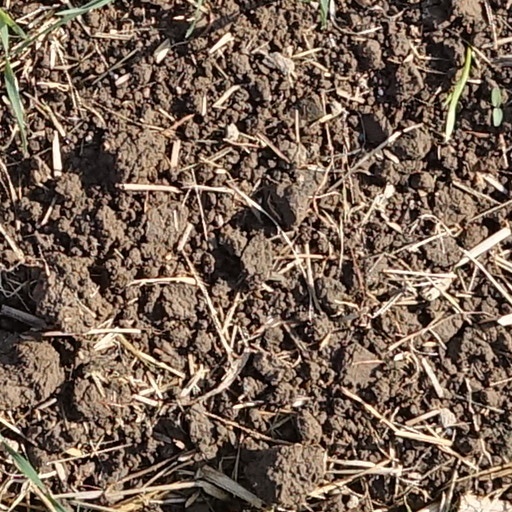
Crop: wheat